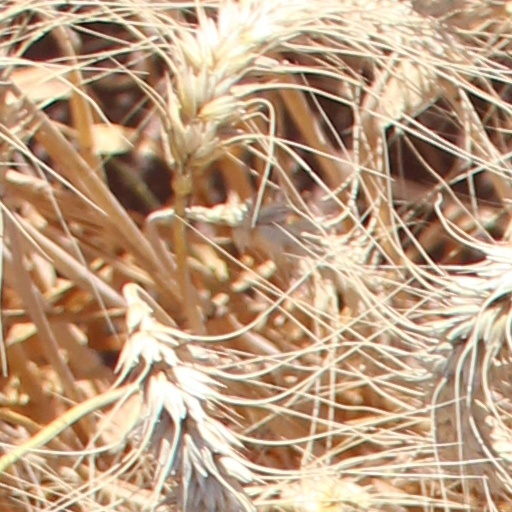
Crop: wheat